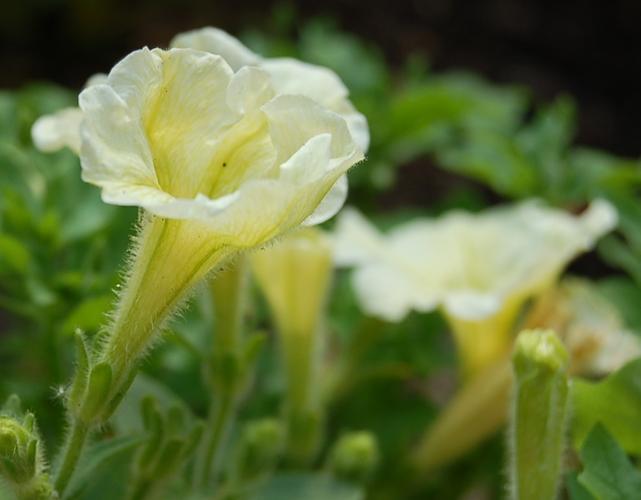
Label: petunia